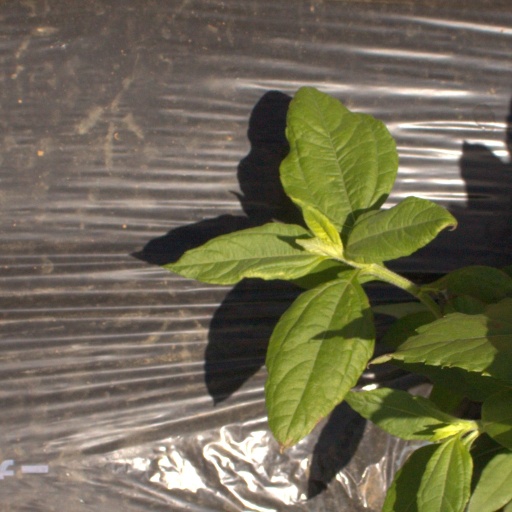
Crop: Jerusalem artichoke